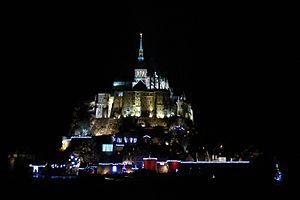
Le Mont saint Michel en hiver 2011
Le Mont-Saint-Michel est une commune française située dans le département de la Manche en Normandie. Elle tire son nom de l'îlot rocheux consacré à saint Michel où s’élève aujourd’hui l’abbaye du Mont-Saint-Michel.
Le mont Saint-Michel est un îlot rocheux granitique d’environ 960 mètres de circonférence situé à l’est de l’embouchure du fleuve du Couesnon, dans le département de la Manche en Normandie, et dont le nom vient de l'archange saint Michel. Avant l'année 709, il était connu comme le « mont Tombe ». Pendant tout le Moyen Âge, il est couramment appelé « mont Saint-Michel au péril de la mer ». L'abbaye du Mont-Saint-Michel est située sur le mont, et le mont constitue une petite partie du territoire de la commune du Mont-Saint-Michel.